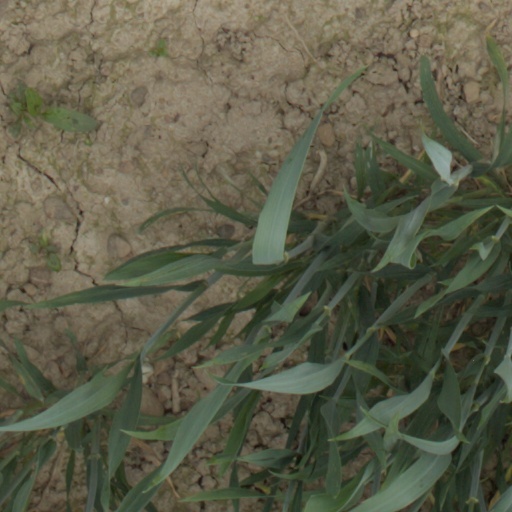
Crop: wheat